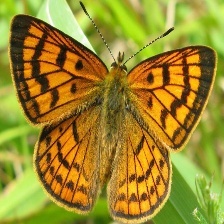
Species: COPPER TAIL